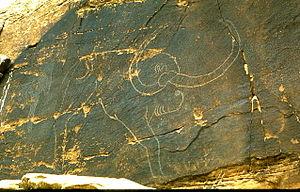
Gravures préhistoriques de la région d'Aflou, Algérie
Les gravures rupestres de la région d'Aflou sont des gravures préhistoriques d'âge néolithique du Sud-oranais. Au long de l'Atlas saharien, elles font suite à celles, à l'ouest, des régions de Figuig, d'Ain Sefra et d'El-Bayadh. Elles précèdent, à l'est, celles de la région de Tiaret. Des gravures comparables ont été décrites, plus à l'est encore, autour de Djelfa et dans le constantinois.